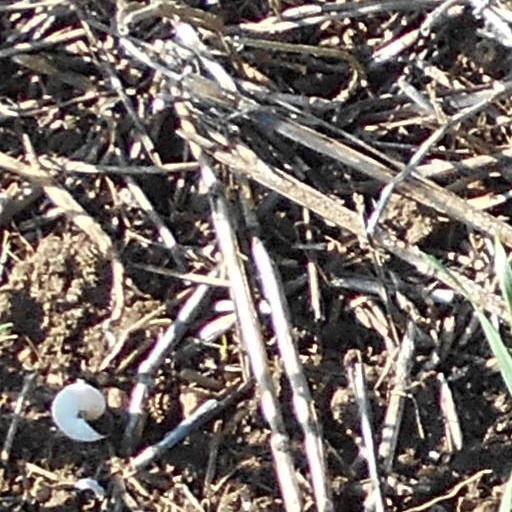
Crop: wheat